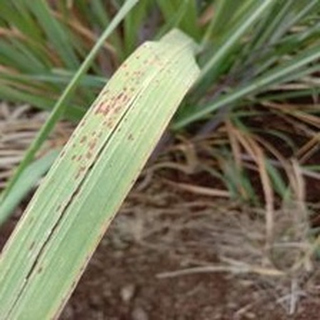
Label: sugarcane_rust